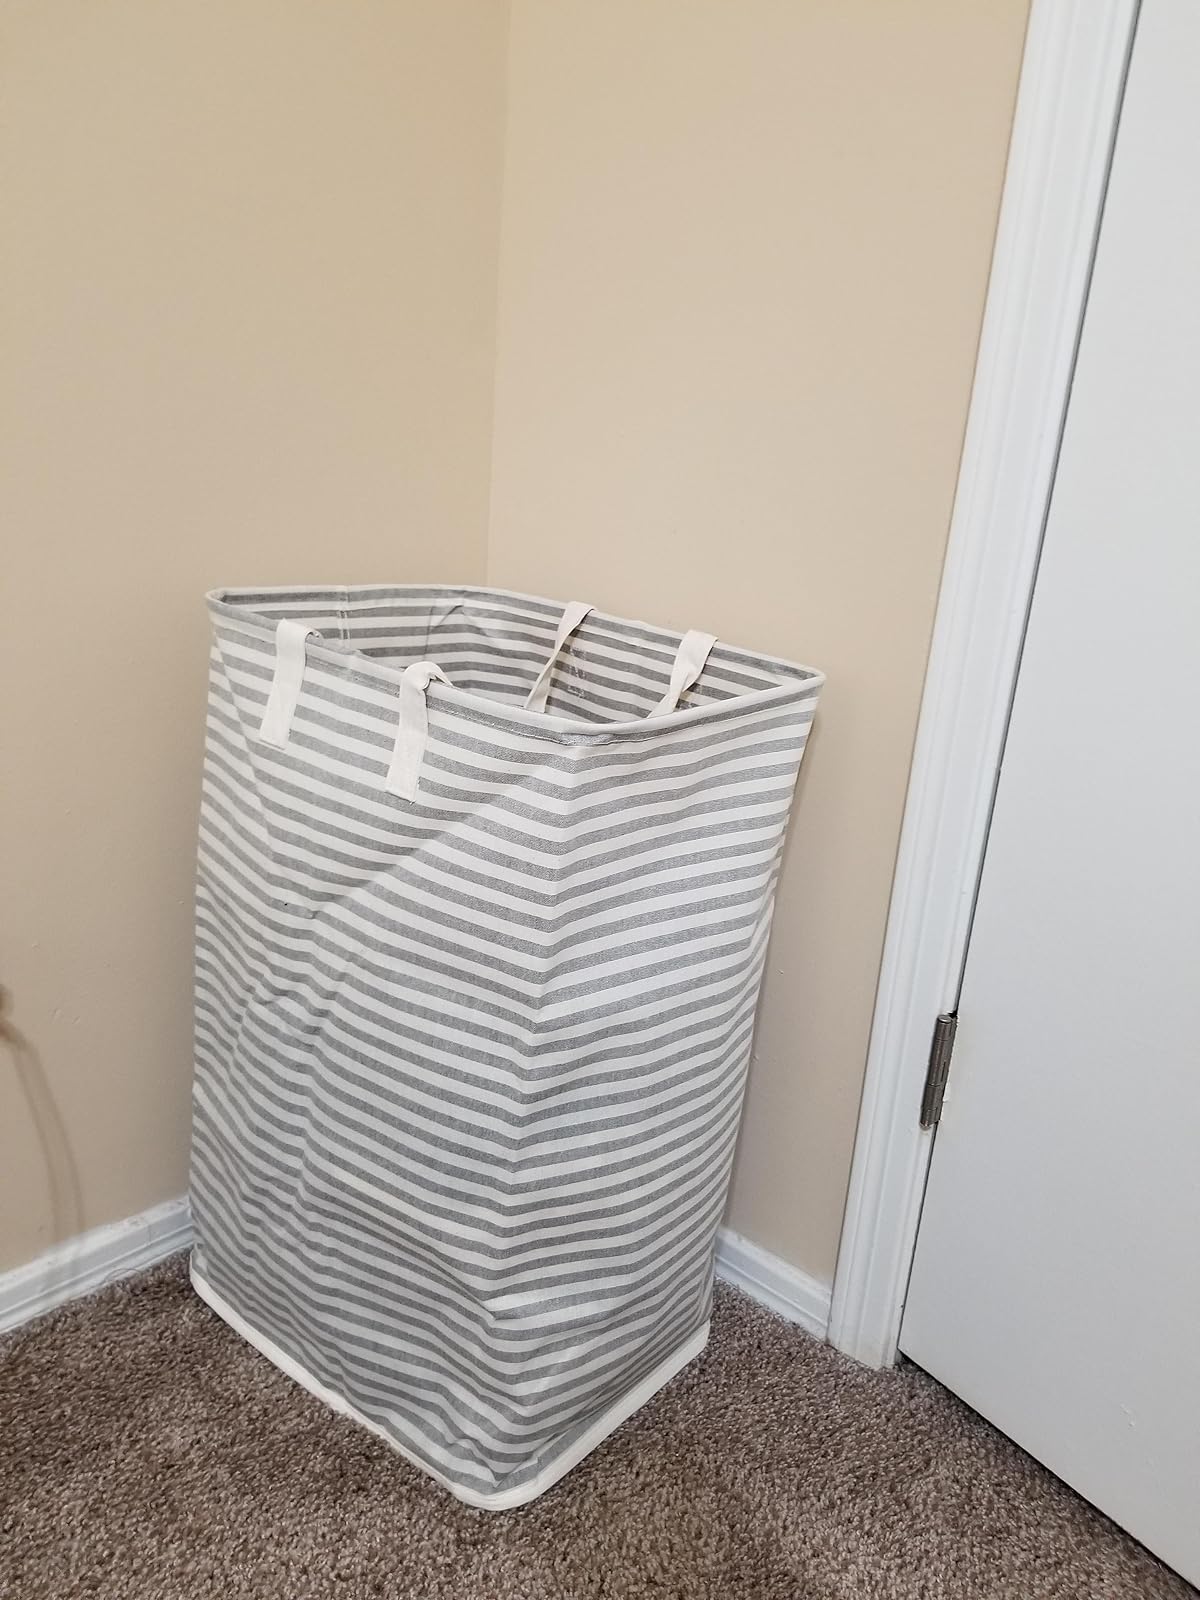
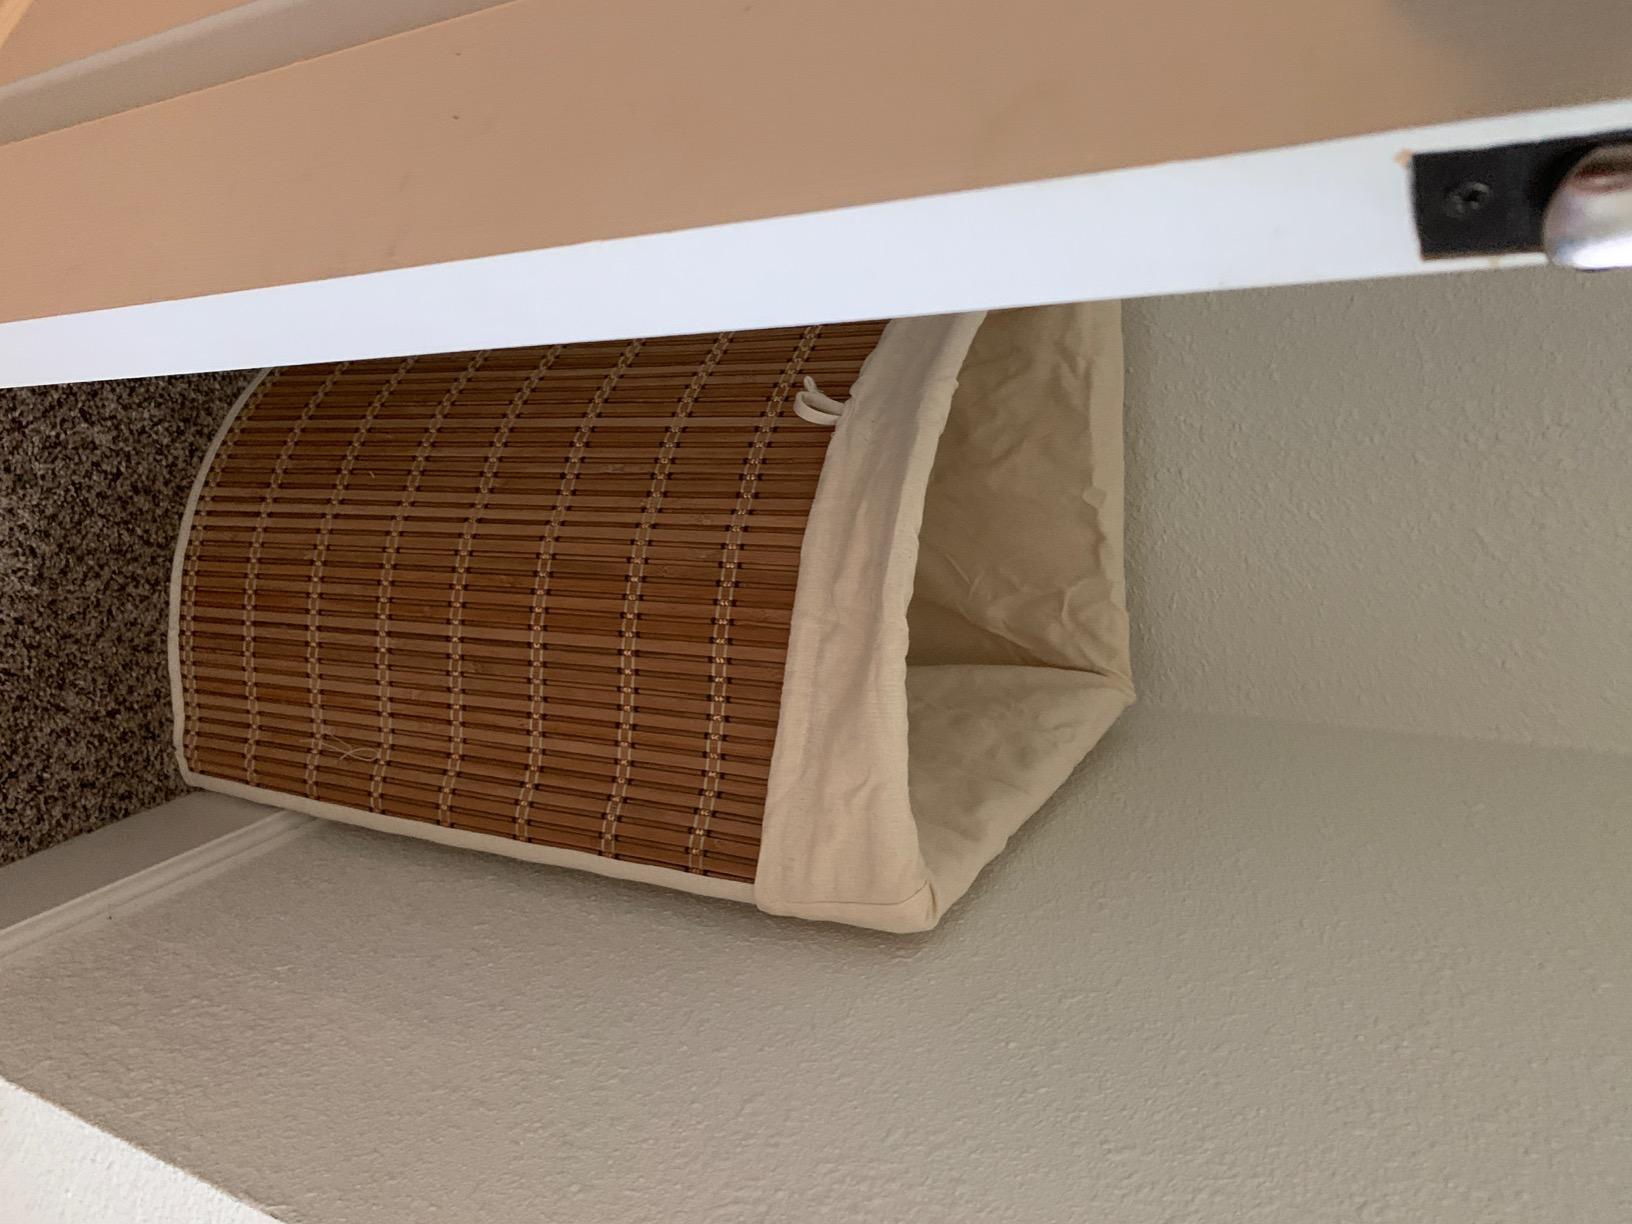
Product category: items_hamper
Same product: no